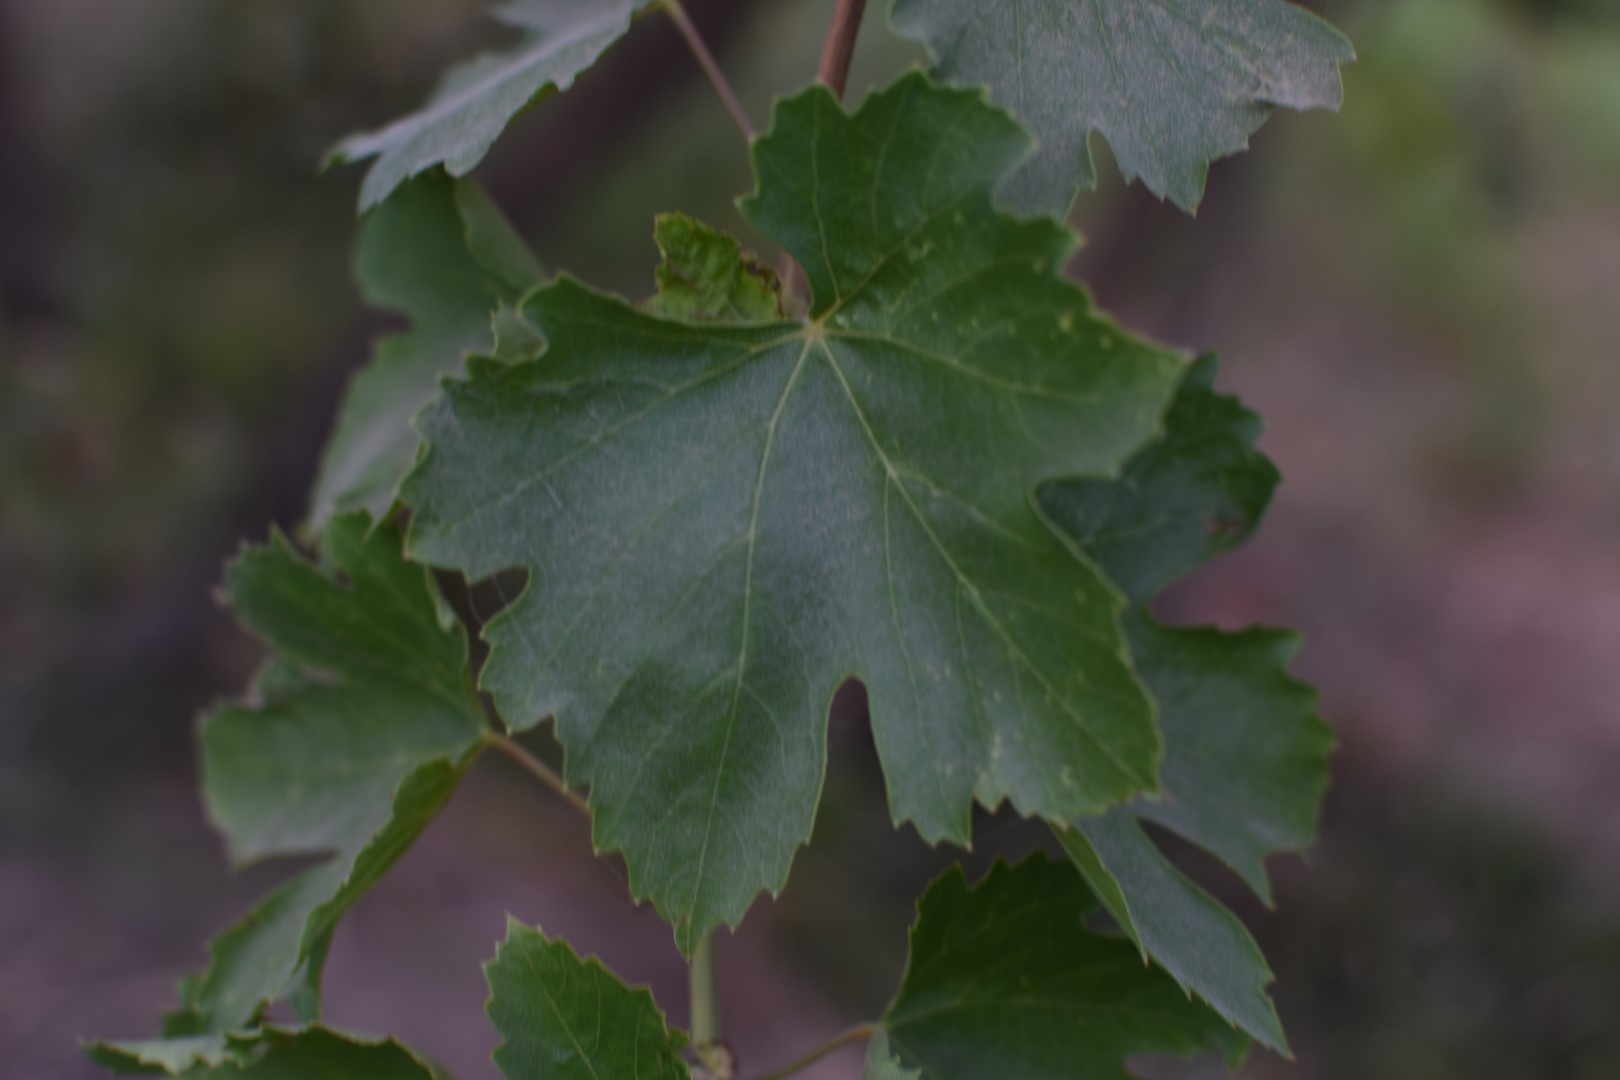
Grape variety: Thompson Seedless